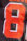
Number: 8